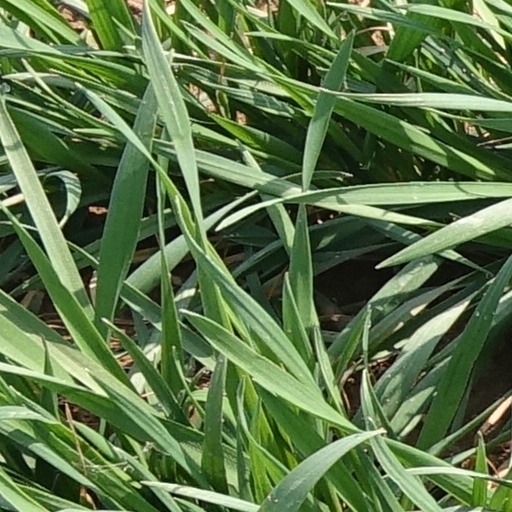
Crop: wheat